Meuse's 1st constituency

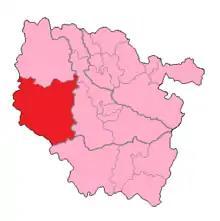
Meuse's 1st Constituency shown within Lorraine

The 1st constituency of Meuse is a French legislative constituency in the Meuse "département".